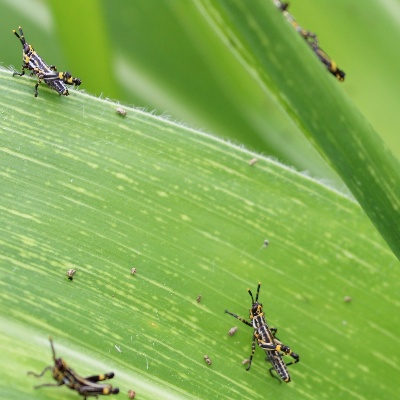
Crop: Maize
Condition: grasshoper